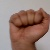
The image shows a hand gesture representing the letter 'A' in Indian Sign Language.